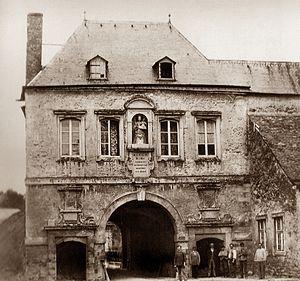
La Porte-Neuve avec la statue de ""Notre-Dame de Consolation"" vue du côté de la Ville, peu avant sa démolition."